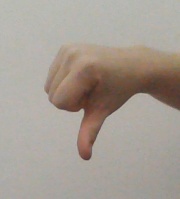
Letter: waw